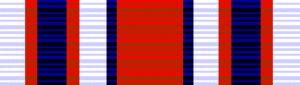
le NOAAS Ferrel (S 492) était un bâtiment hydrographique au service de la National Oceanic and Atmospheric Administration de 1970 à 2002. Avant sa carrière à la NOAA, il était en service dans l'U.S. National Geodetic Survey, de 1968 à 1970, en tant que USC&GS Ferrel.